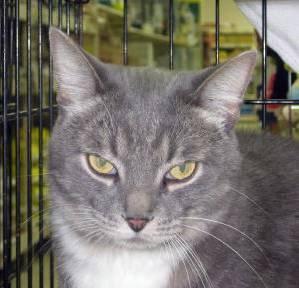
cat